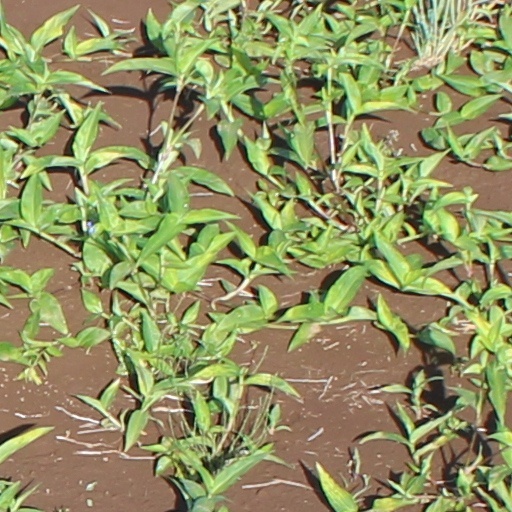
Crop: wheat